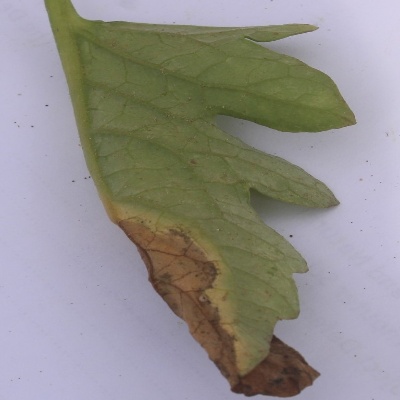
Crop: Tomato
Condition: verticulium wilt